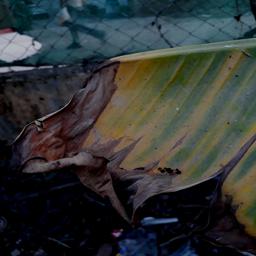
Label: POTASSIUM DEFICIENCY